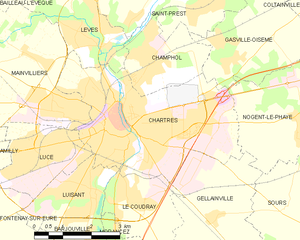
Chartres
Kort over kommunen
Kort over kommunen
Chartres er en fransk by beliggende i det nordlige Frankrig ca. 90 km sydvest for Paris i departementet Eure-et-Loir, der ligger i regionen Centre. Kommunen ligger 155 moh. og har et areal på 1.685 km² og 39.767 indbyggere.